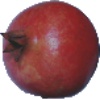
Label: pomegranate